Robert Seton, 1st Earl of Winton

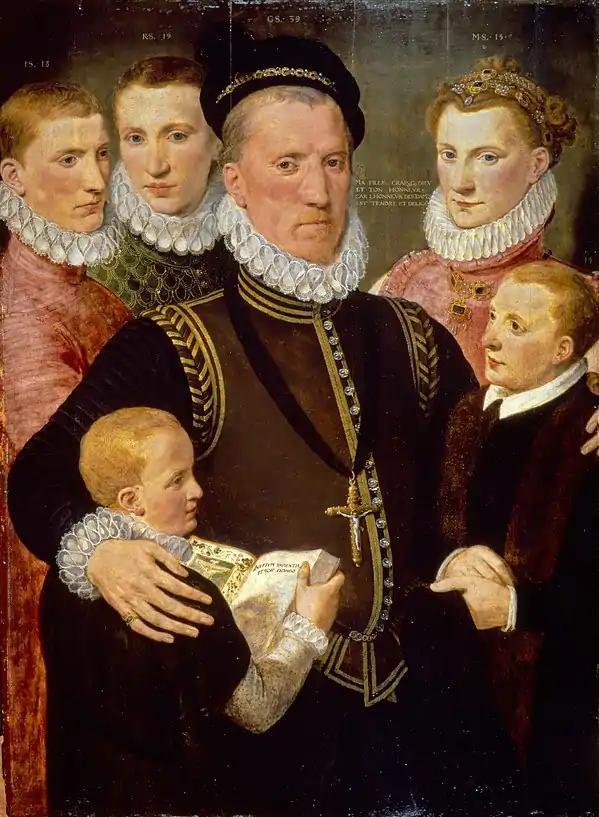
George, Lord Seton and his children in 1572, including Margaret, Lady Paisley, Robert Seton, Sir John Seton of Barns and Alexander, Earl of Dunfermline

The son of George Seton, 7th Lord Seton, Robert Seton grew up active in the affairs of his father and of the State. He was educated early in France, and accompanied his father during his ambassadorships to France during the reign of Queen Mary. As a youth, he grew up a close childhood friend of the Queen's son, the future King James VI.